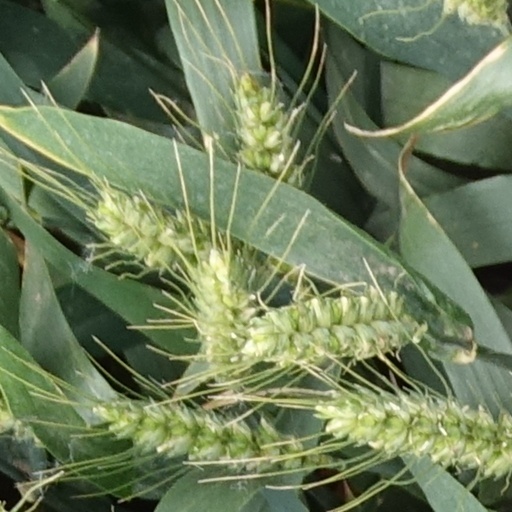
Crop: wheat